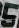
Number: 5